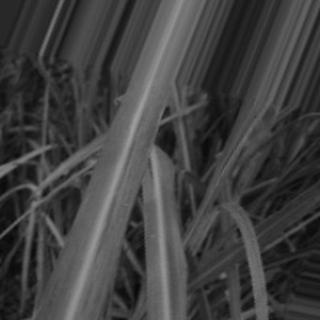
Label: sugarcane_bacterial_blight